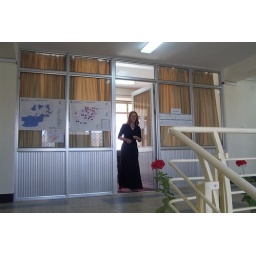
our upstairs lobby gunda in door of our office